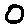
Label: 0